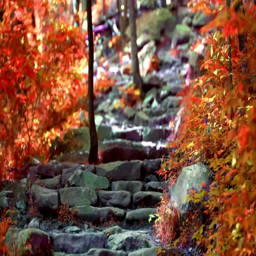
a zen , stone pathway up a mountain in autumn